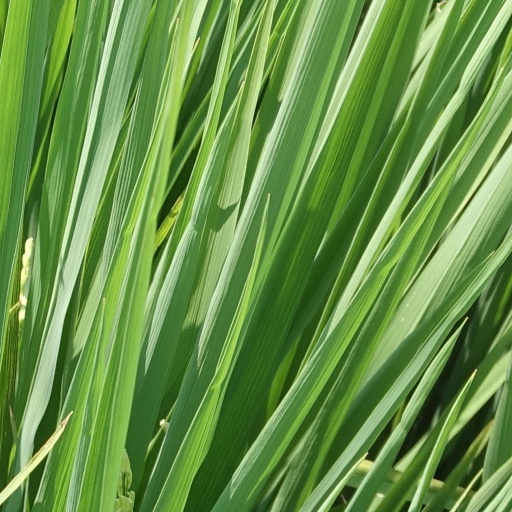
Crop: rice